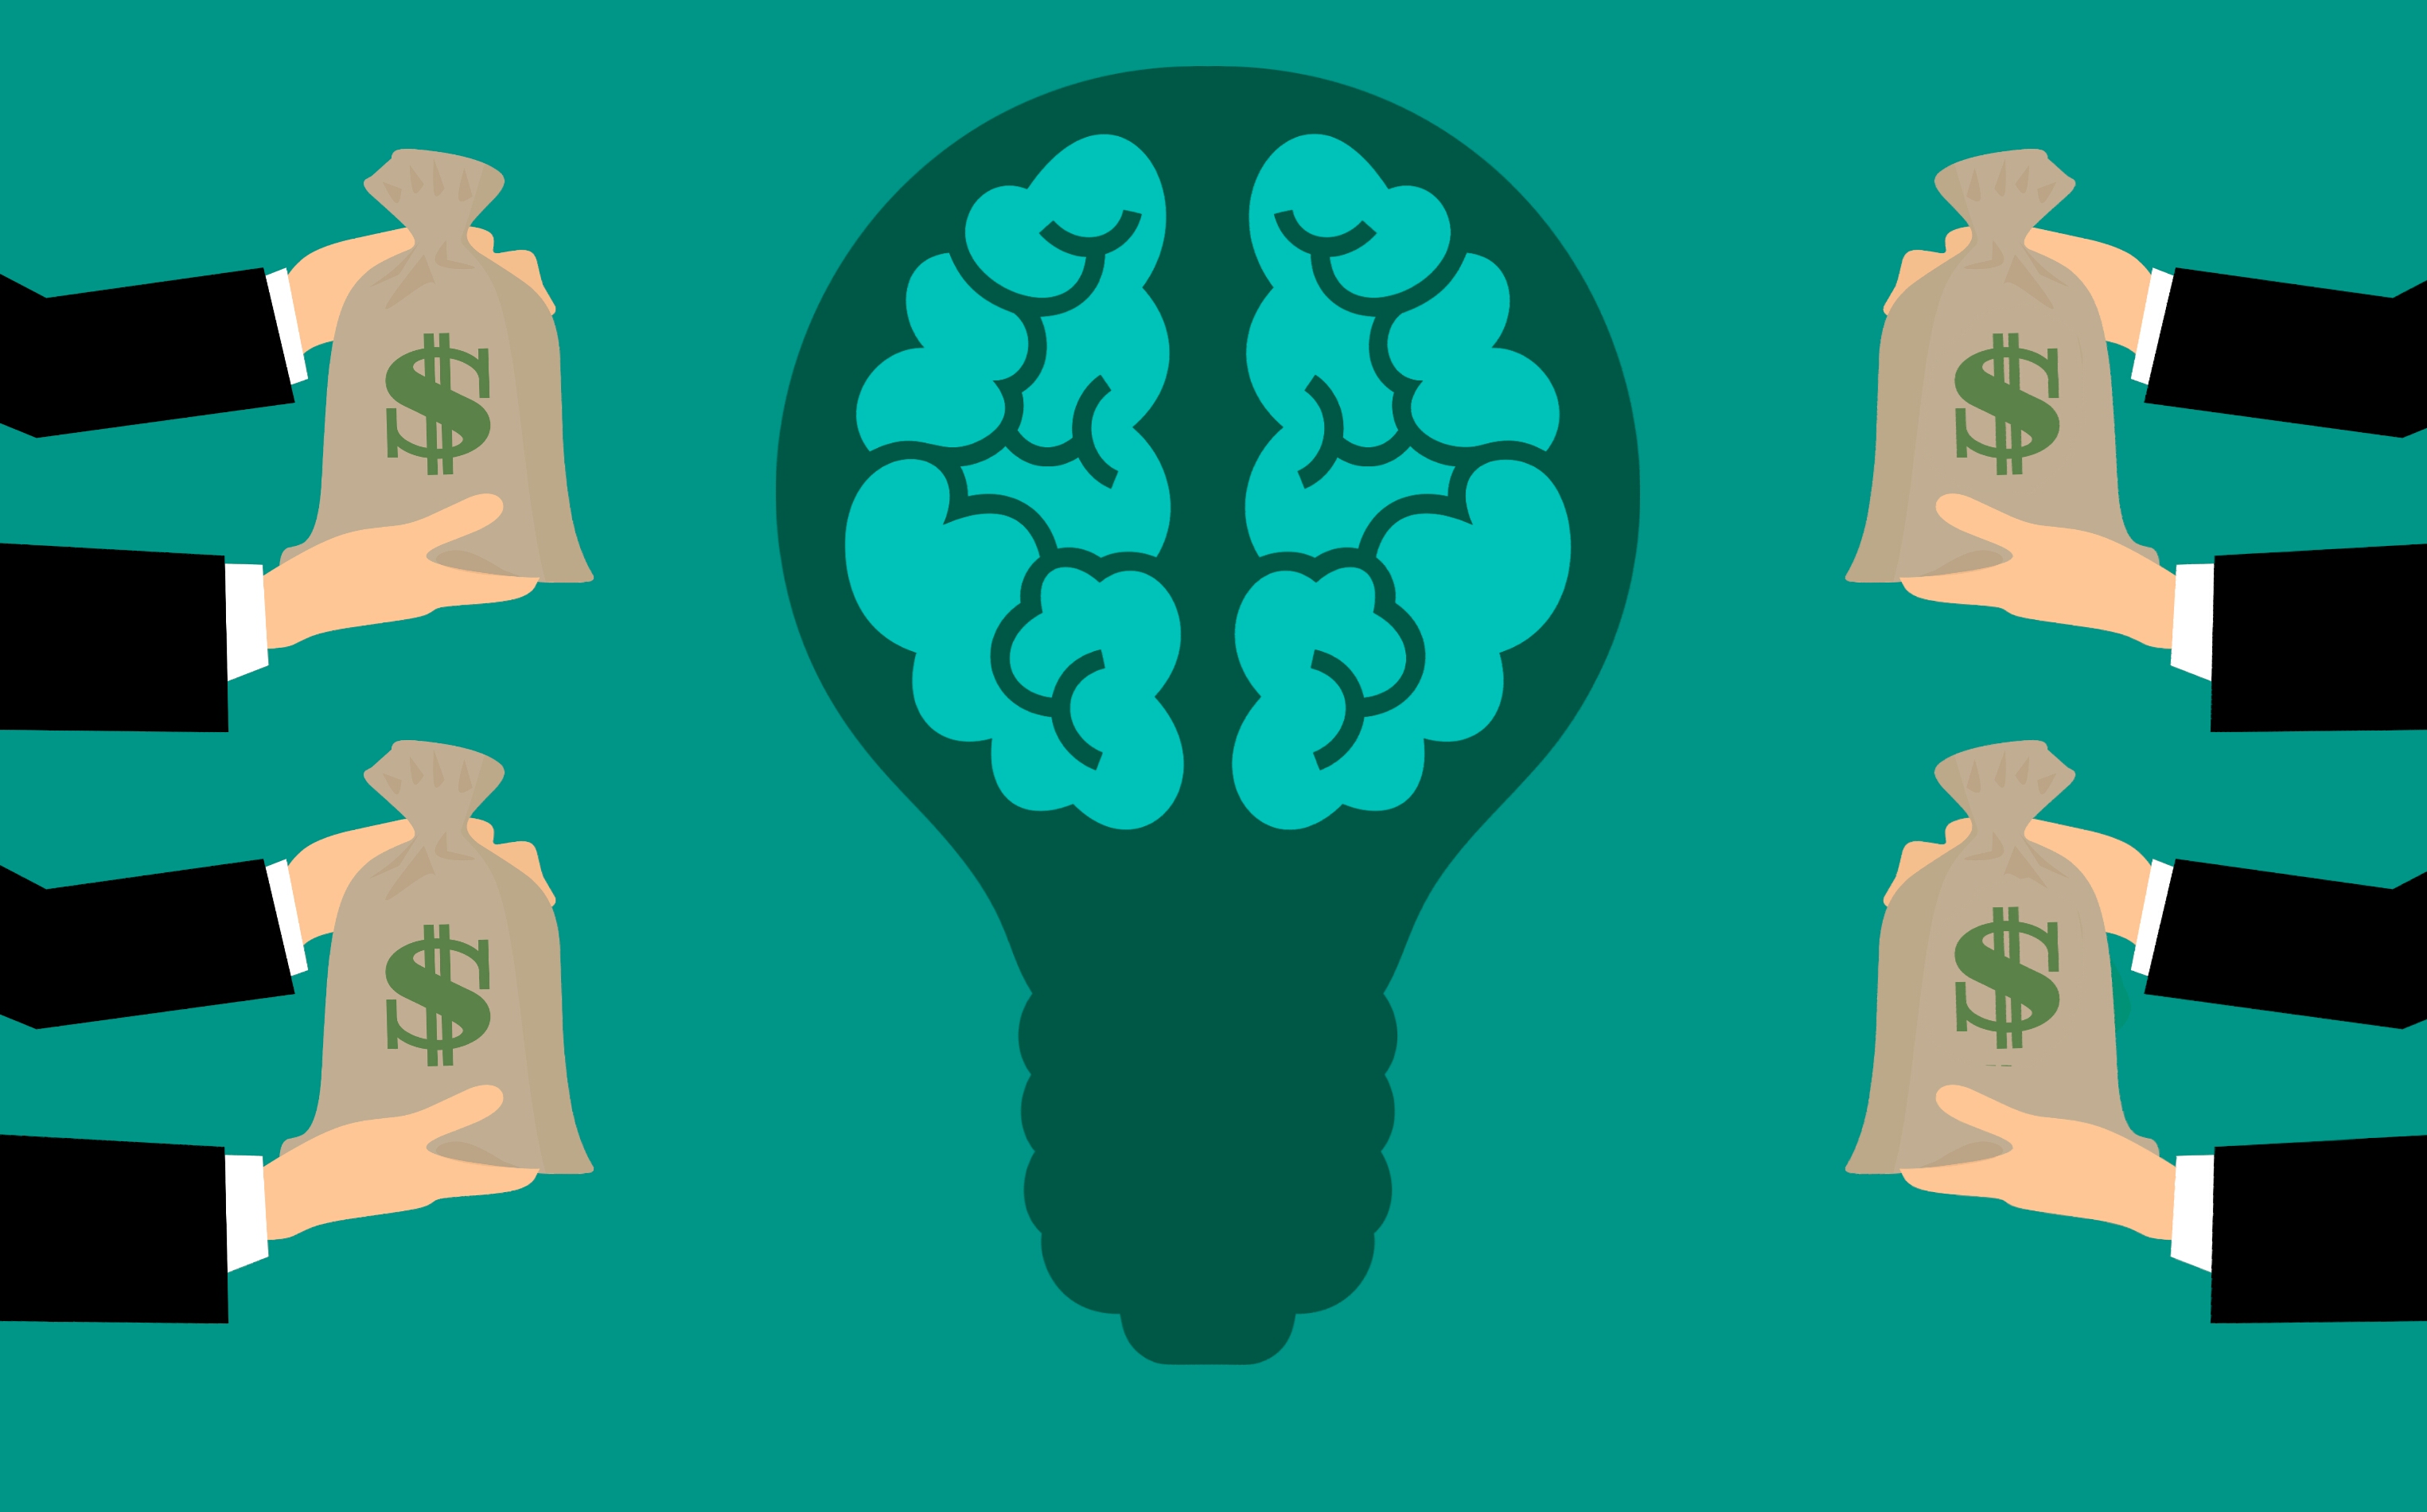
crowdfunding, funding, ideas, banknote, business, hand giving, money, collection, conceptual, corporate, creative, crowd, design, dollar, currency, financial, flat, investment, investor, monetization, platform, project, responsibility, social, trendy, volunteer, web, green, human behavior, font, human, communication, illustration, organism, graphic design, art, graphics, logo